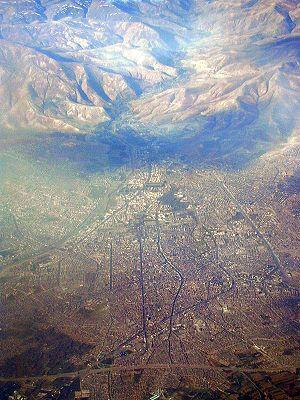
Ourmia, Ourmiya ou Urmia est une ville du nord-ouest de l'Iran, capitale de la province de l'Azerbaïdjan occidental. Au recensement de 2012, sa population s'élève à 1 265 721 habitants pour 700 000 ménages.
L'Azerbaïdjan-Occidental ou Azerbaïdjan de l'Ouest est une des trente et une provinces de l'Iran et constitue l'une des provinces de l'Azerbaïdjan iranien. Elle couvre une superficie de 39 487 km², ou 43 660 km² en incluant le lac d'Ourmia. La province compte une population de plus de 3 000 000 habitants. Sa capitale est Ourmia.